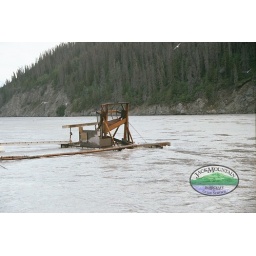
A fish wheel in action catching salmon on the Copper River, Alaska.